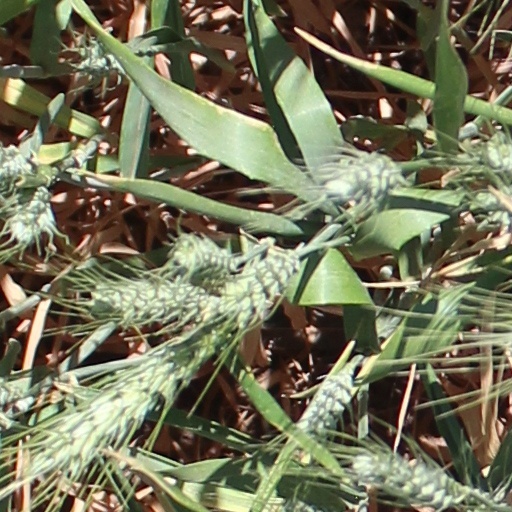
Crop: wheat